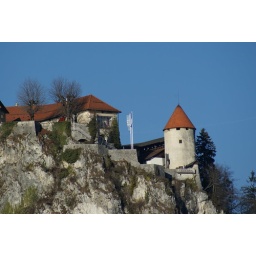
A Romanesque tower stood in the place of the present castle in 1004. Most of the castle was added in 800.